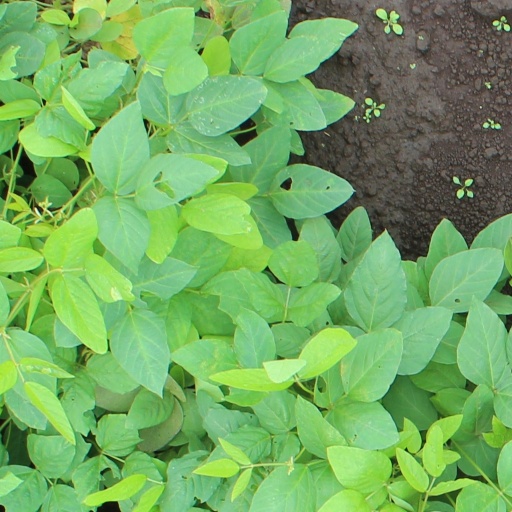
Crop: soybean